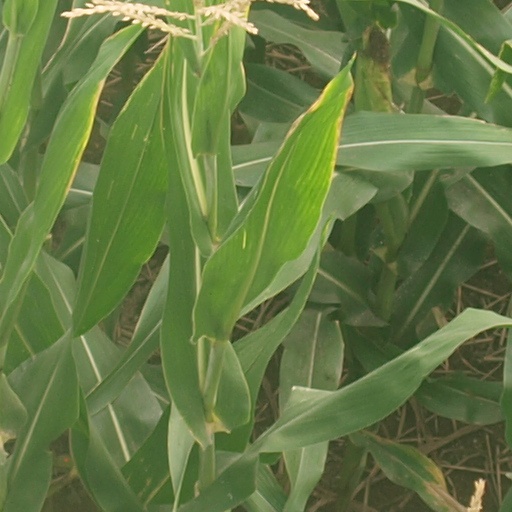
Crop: maize; corn